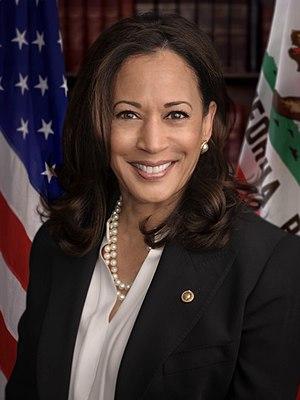
Kamala Devi Harris, née le 20 octobre 1964 à Oakland, est une femme politique américaine.
Les élections sénatoriales américaines de 2016 sont un ensemble d'élections qui se tiennent le 8 novembre 2016, dans le but de renouveler 34 sièges, dits de « classe 3 », des 100 sièges du Sénat des États-Unis, chambre haute du Congrès des États-Unis. Le mandat des sénateurs dure six ans, à compter du 3 janvier 2017 pour se terminer le 3 janvier 2023. À la veille des élections, 24 des 34 sièges en jeu sont détenus par les républicains contre 10 pour les démocrates.
Cet article est une liste des candidats démocrates à la vice-présidence des États-Unis, de 1828 à nos jours.